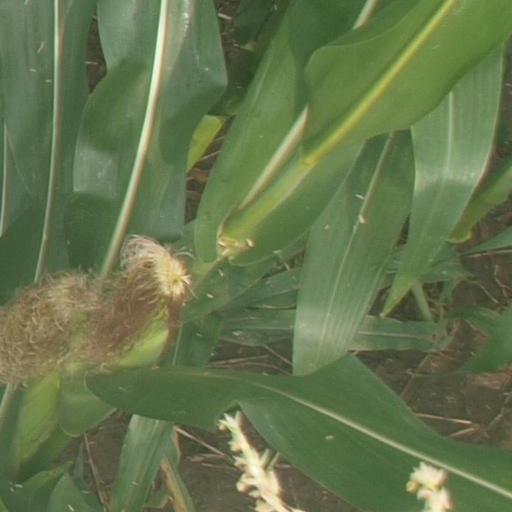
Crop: maize; corn